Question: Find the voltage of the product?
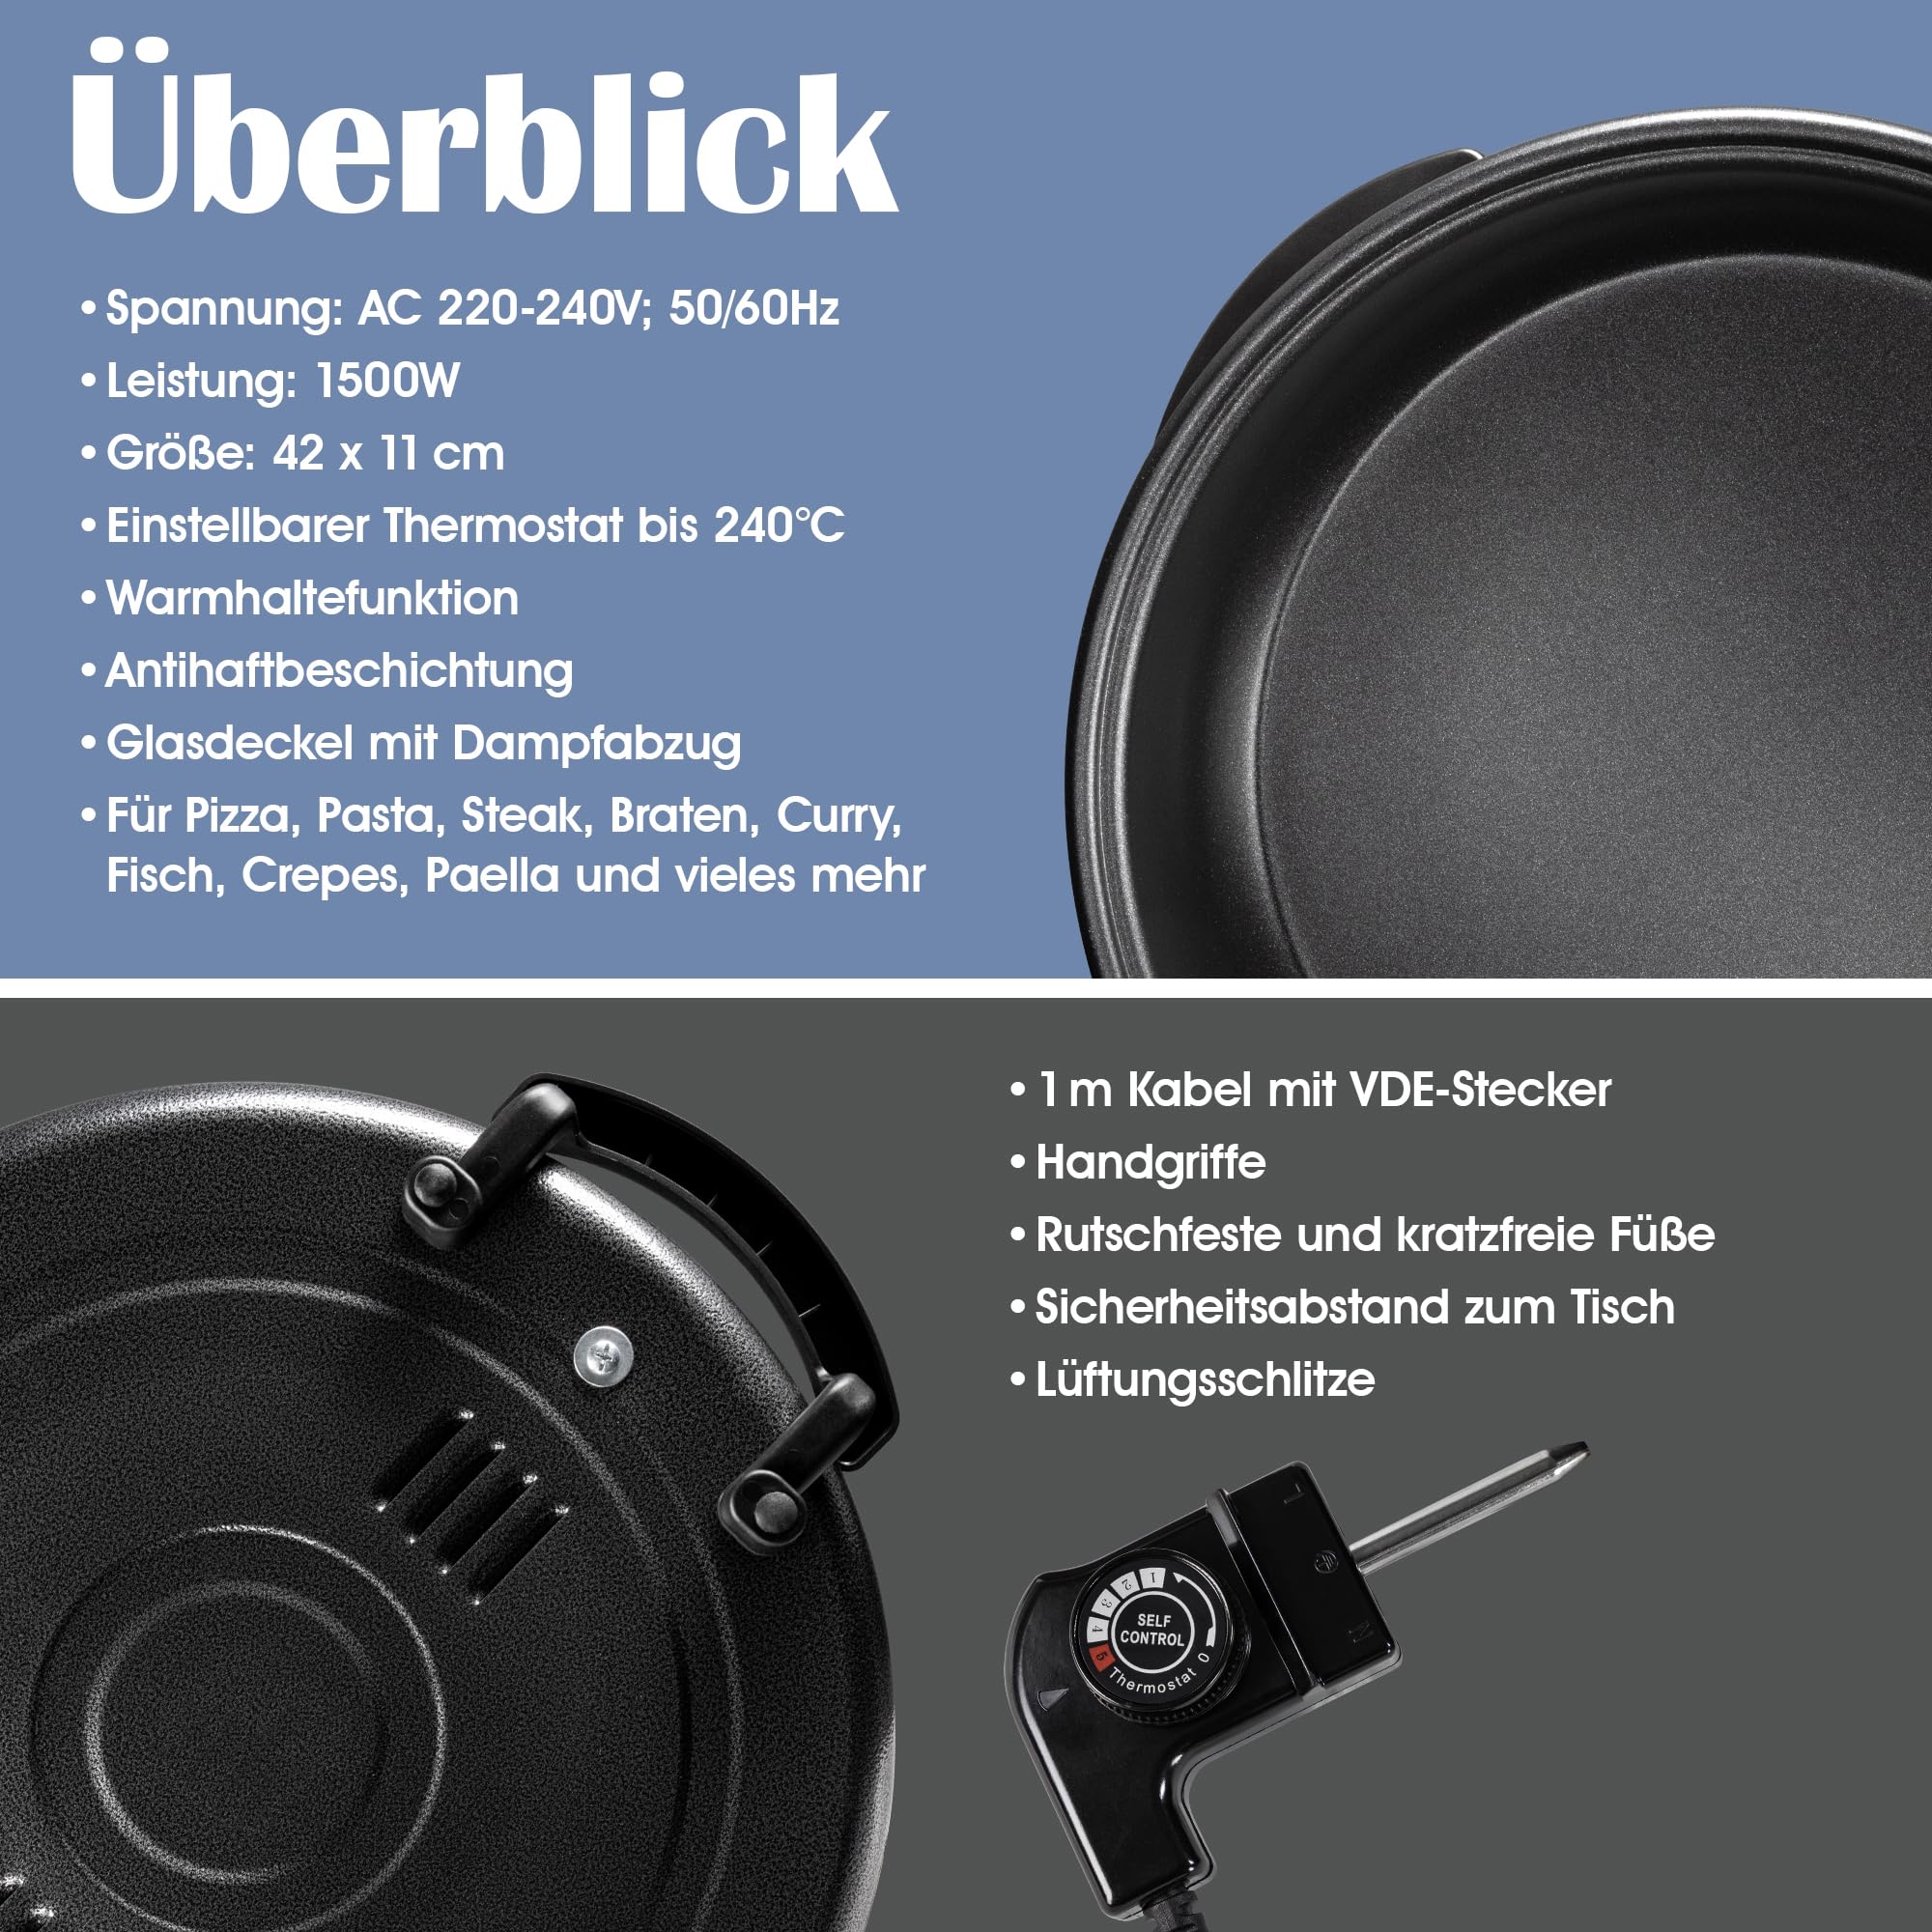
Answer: [220.0, 240.0] volt